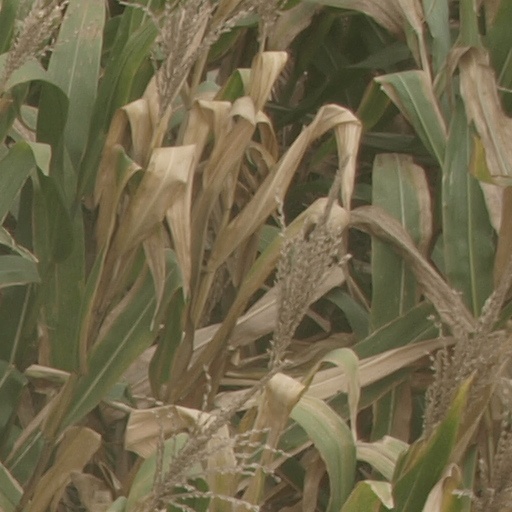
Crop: maize; corn